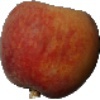
Label: Peach 1